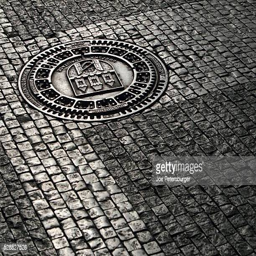
ornate manhole cover on a cobble stone - covered street